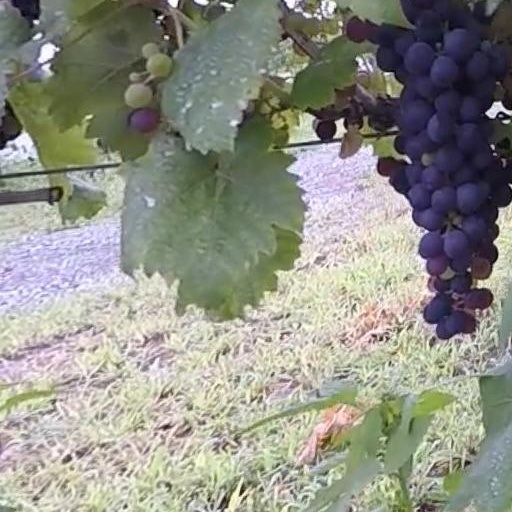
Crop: grape